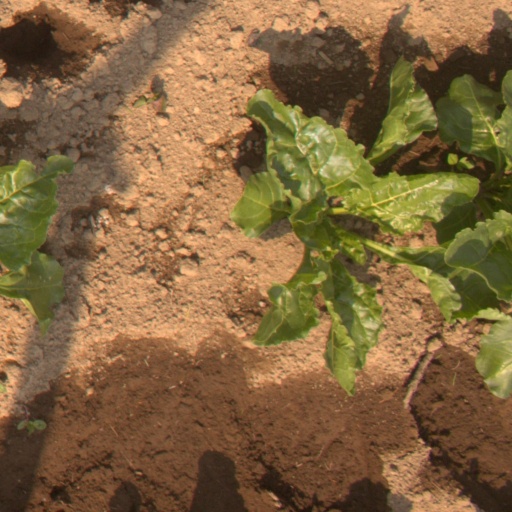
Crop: sugar beet